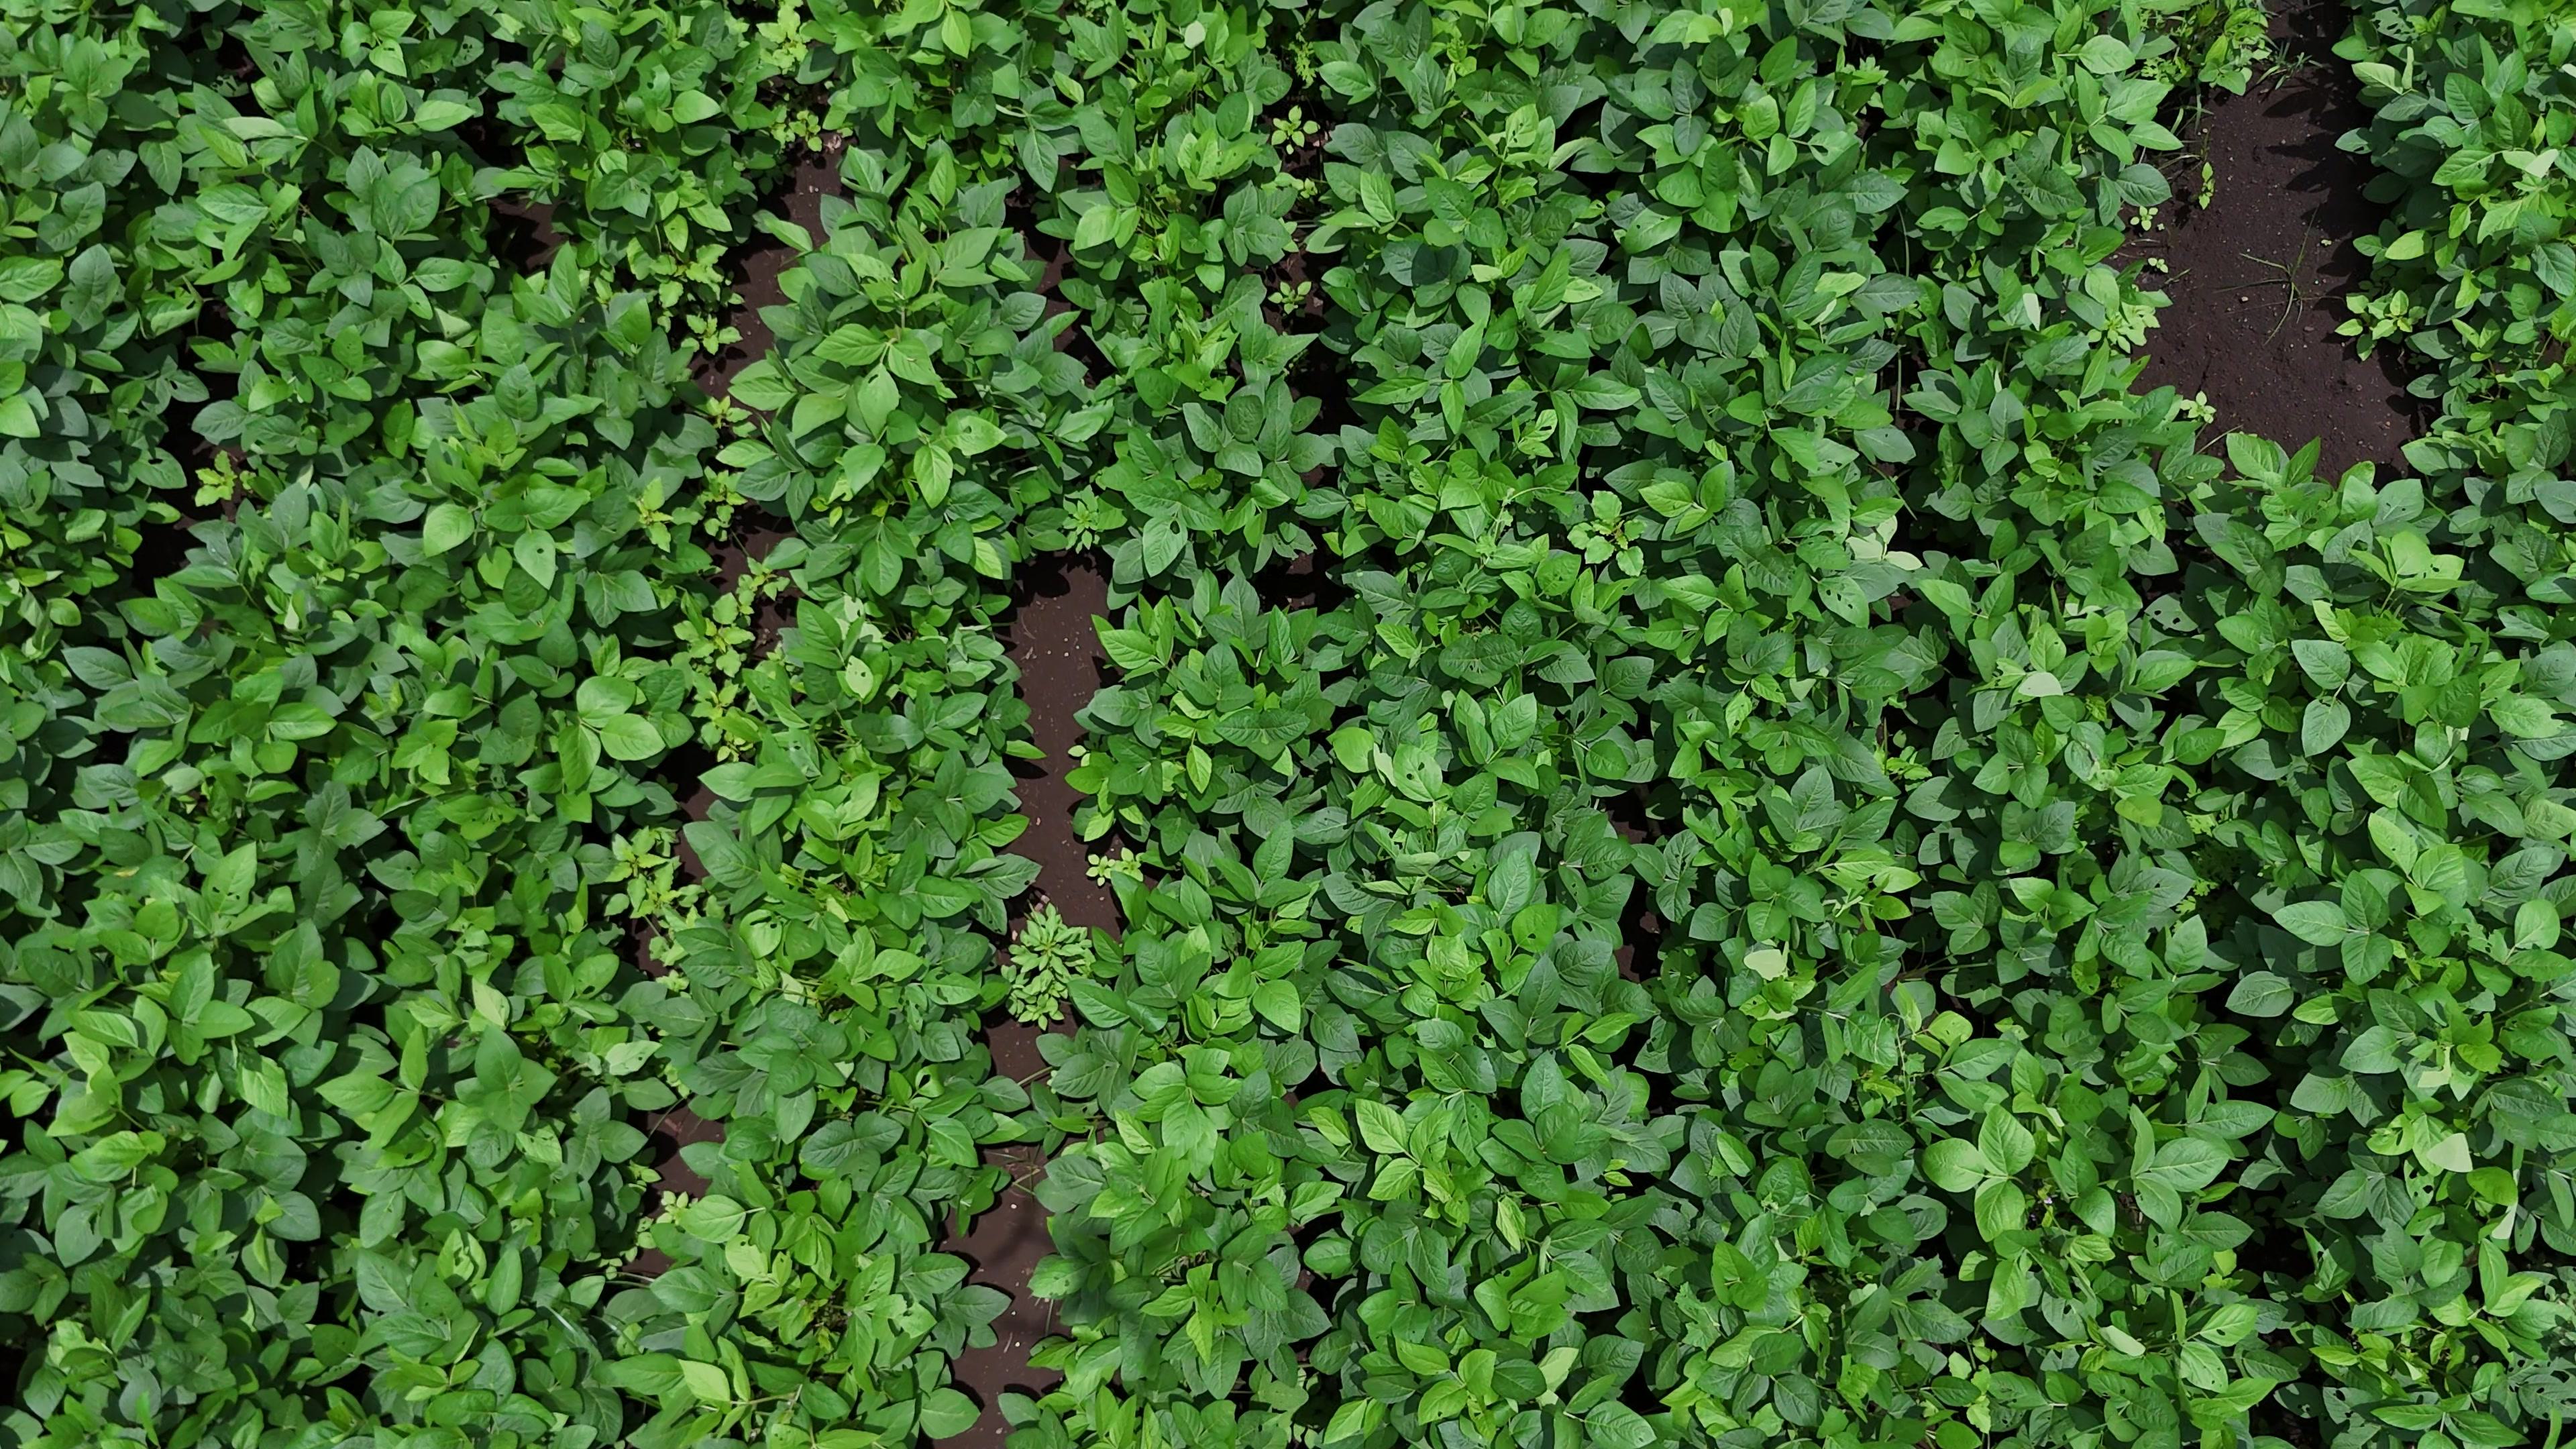
Label: Healthy